Licence to Drill

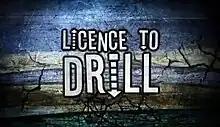
"Licence to Drill" title card

Licence to Drill is a documentary television series produced by the Montreal-based Pixcom for Discovery Channel Canada. The series documents the activities of two teams of natural gas drillers in the Canadian North in the winter of 2008.